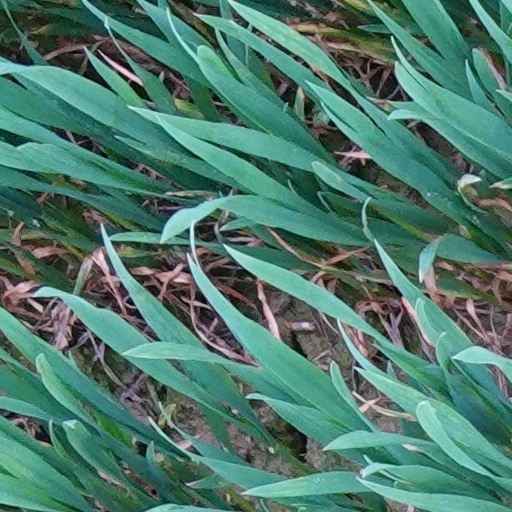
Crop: wheat